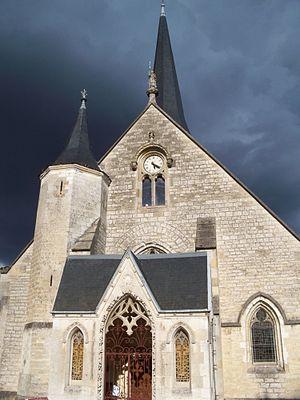
L'église Saint-Julien-de-Brioude à Saint-Julien-les-Villas, monument de culte inscrit au titre des monuments historiques en 1981. This building is indexed in the Base Mérimée, a database of architectural heritage maintained by the French Ministry of Culture,
L'église Saint-Julien-de-Brioude est une église située à Saint-Julien-les-Villas, en France.
Saint-Julien-les-Villas est une commune française, située dans le département de l'Aube en région Grand Est dans l'agglomération troyenne.
Cet article recense les monuments historiques de l'Aube, en France.